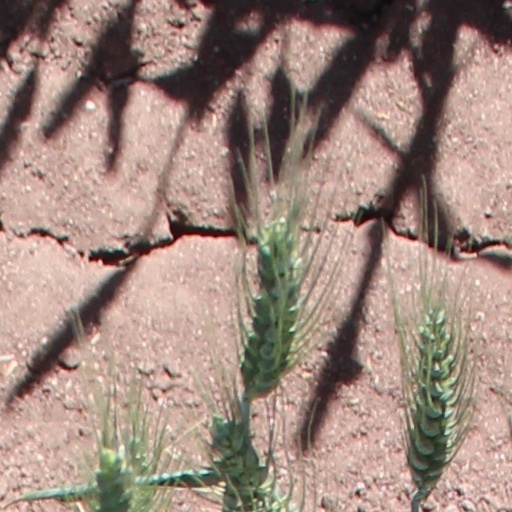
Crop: wheat